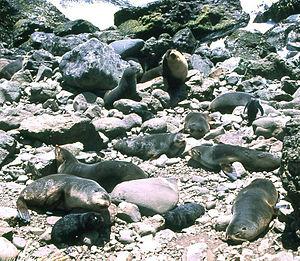
Cette photo a été prise sur l'île de la Possession (Archipel de Crozet) sur le site nommé ""La Mare aux éléphants"". Cette photo a été prise en décembre 2002 par Nicolas Servera. En haut de la photographie juste au bord du rivage, vous pouvez voir un mâle otarie subantarctique (Arctocephalus tropicalis) qui surveille les femelles présentes sur son territoire. Les bords de la photo correspondent aux frontières du territoire de ce mâle. Le harem de ce mâle comprend les huit femelles présentes sur ce territoire mais également, peut-être, d'autres femelles non présentes au moment de la prise de vue. Vous pouvez voir également trois petits otaries sur cette photo. Deux d'entre eux sont marqués avec des bouts de ruban numérotés et collés sur la fourrure en haut de la tête. Ce marquage est réalisé par des scientifiques dans le but d'identifier les différents animaux. Dans le coin en bas à gauche de la photo, vous pouvez voir un petit qui se repose très près de sa mère. Les deux autres petits sont relativement distants des femelles présentes, ils sont probablement seuls. Ils attendent probablement le retour de leur mères qui se nourrissent en mer. Toutes les femelles qui se reposent sur la plage sans petit à côté d'elles sont probablement enceintes, elles attendent la parturition. Dans le coin gauche en haut, vous pouvez voir une autre femelle (peut-être deux) qui appartient à un autre harem. Enfin, vous pouvez voir un petit manchot qui traverse la plage pour rejoindre l'océan. Il s'agit probablement d'un gorfou sauteur (Eudyptes chrysocome) ou, peut-être d'un gorfou macaroni (Eudyptes chrysolophus ) de petite taille."
L'otarie à fourrure subantarctique, ou otarie d'Amsterdam est un mammifère marin. Ses colonies de reproduction se trouvent dans les îles des océans Indien et Atlantique sud, au nord de la convergence antarctique. On peut estimer la population mondiale à 390 000 individus.